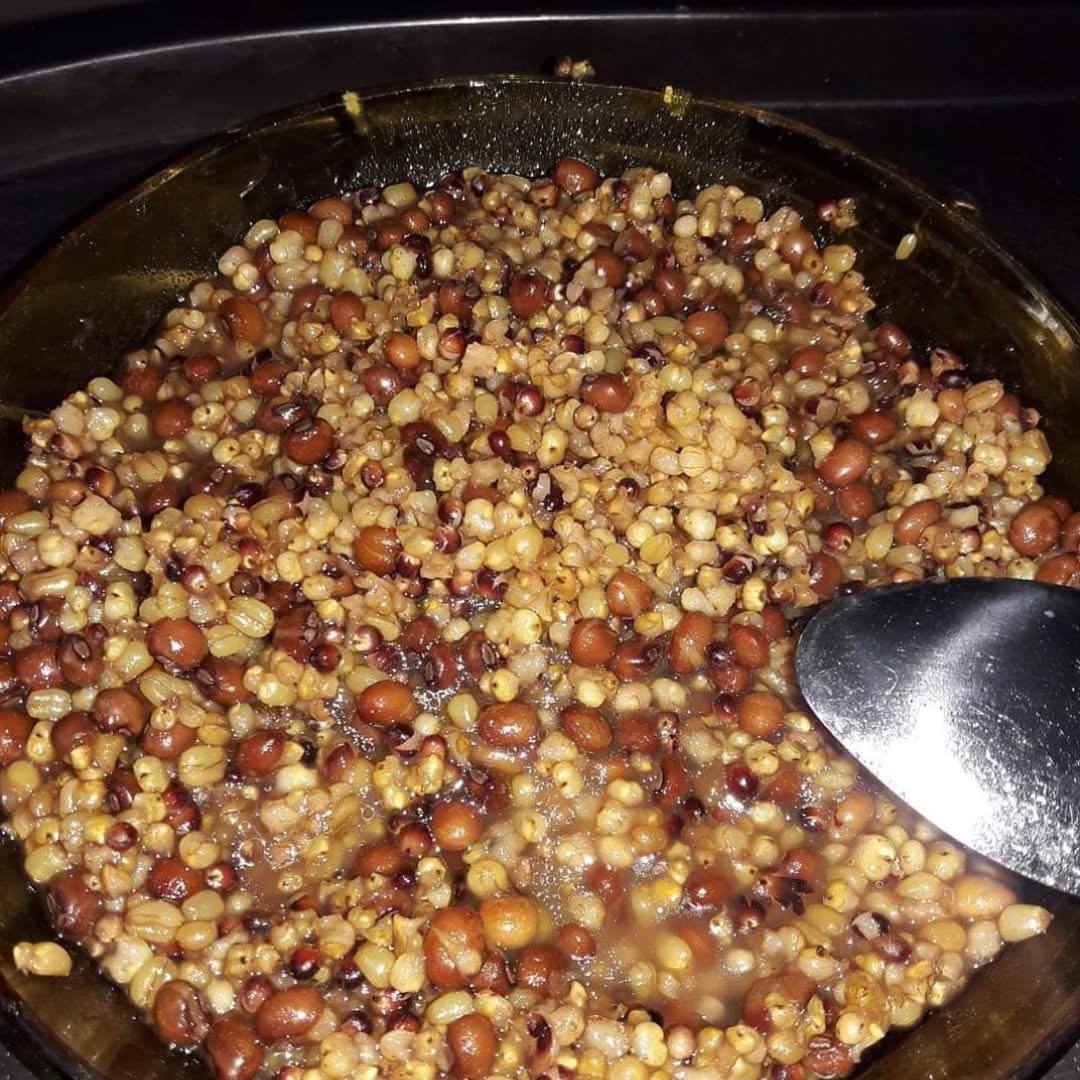
الوصف بالفصحى: حبوب الدخن مع اللوبياء الحمراء
الوصف بالعامية السودانية: دخن مع بليلة عدسية
التصنيف: Food & Drinks